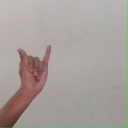
अक्षर: य